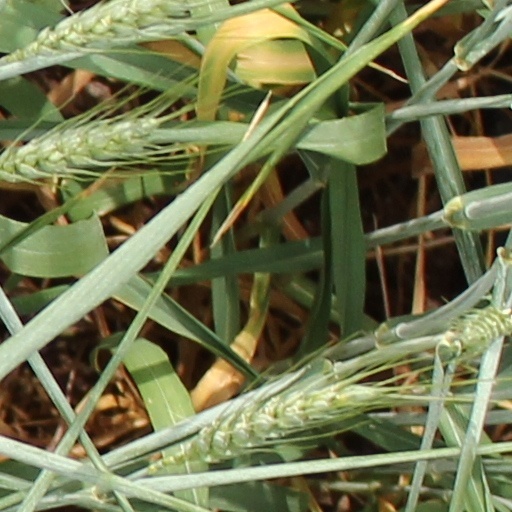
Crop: wheat